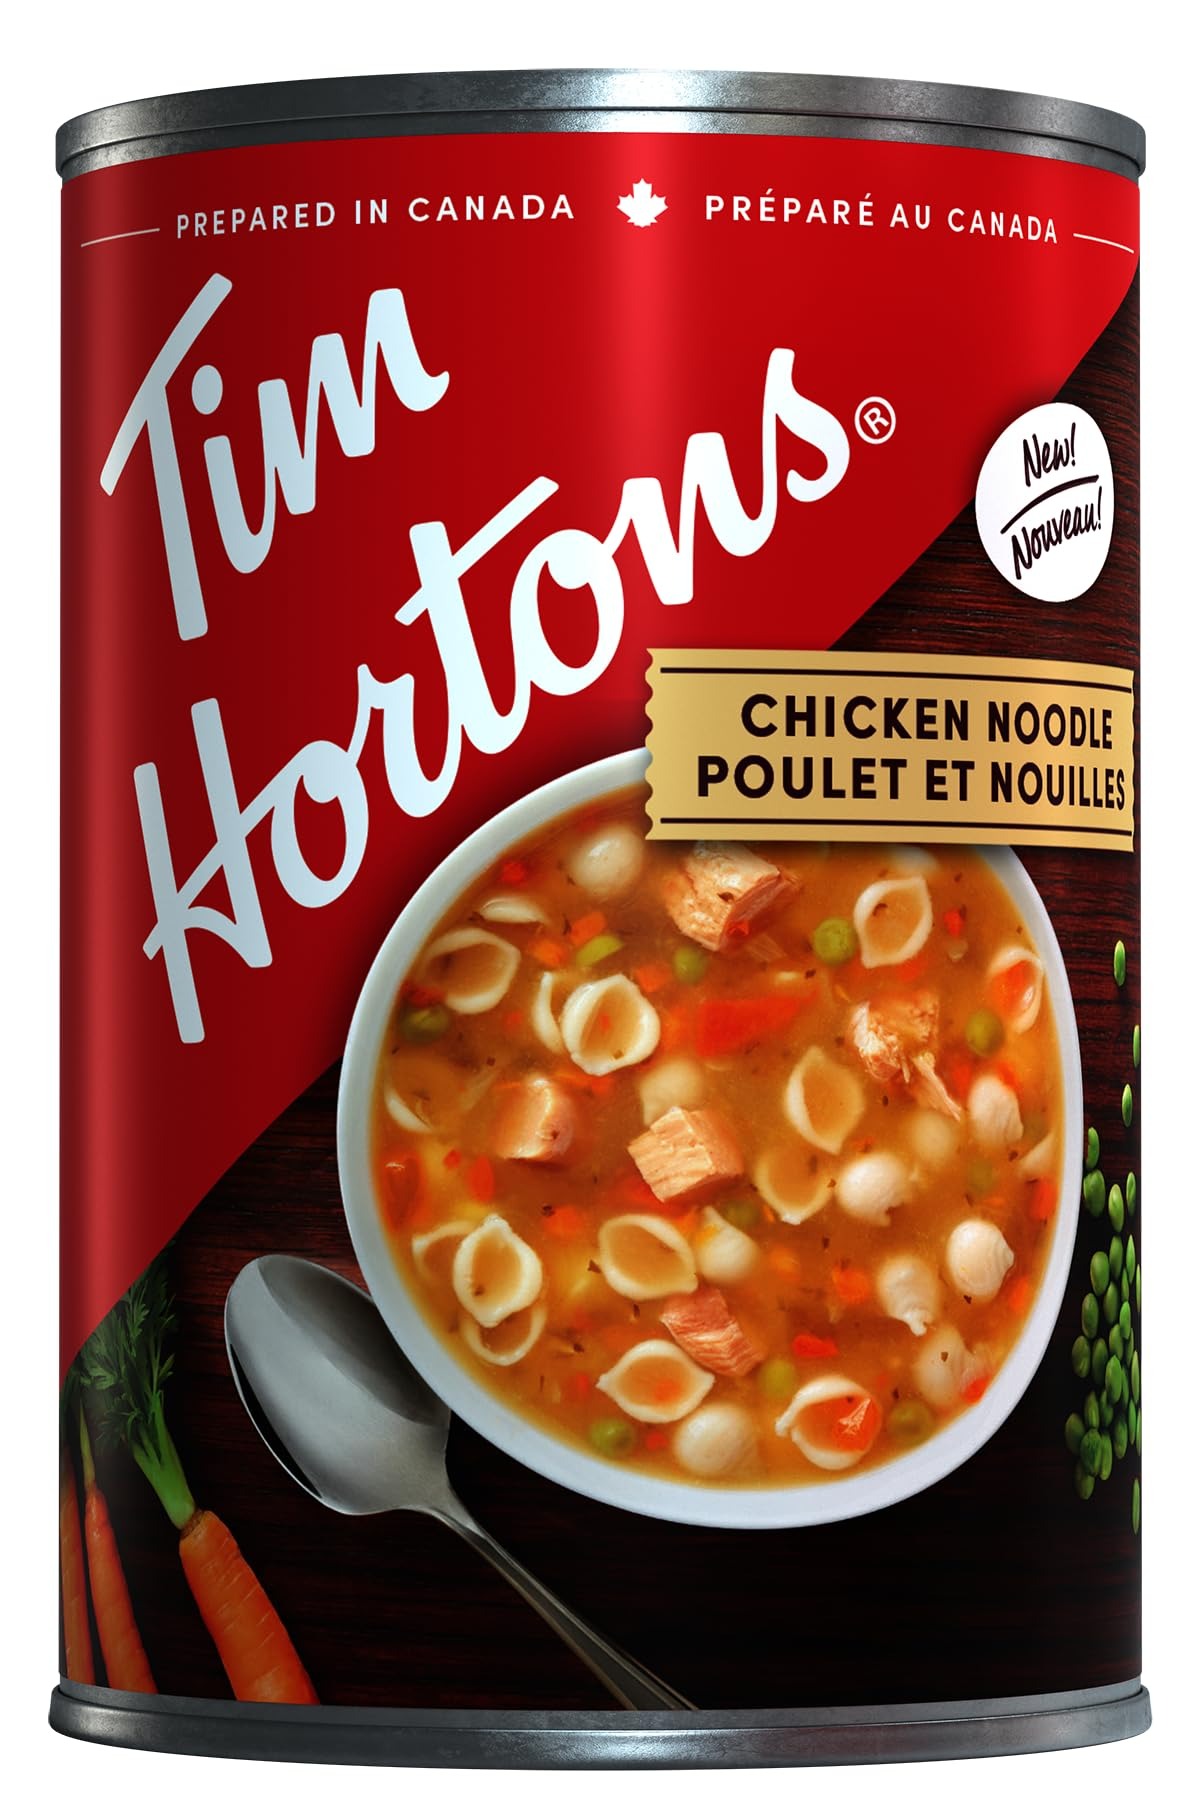
Item Name: Tim Hortons Chicken Noodle Soup, Ready-to-Serve, 540mL/18 fl.oz. Can {Imported from Canada}
Value: 1.0
Unit: Count

Price: 17.99